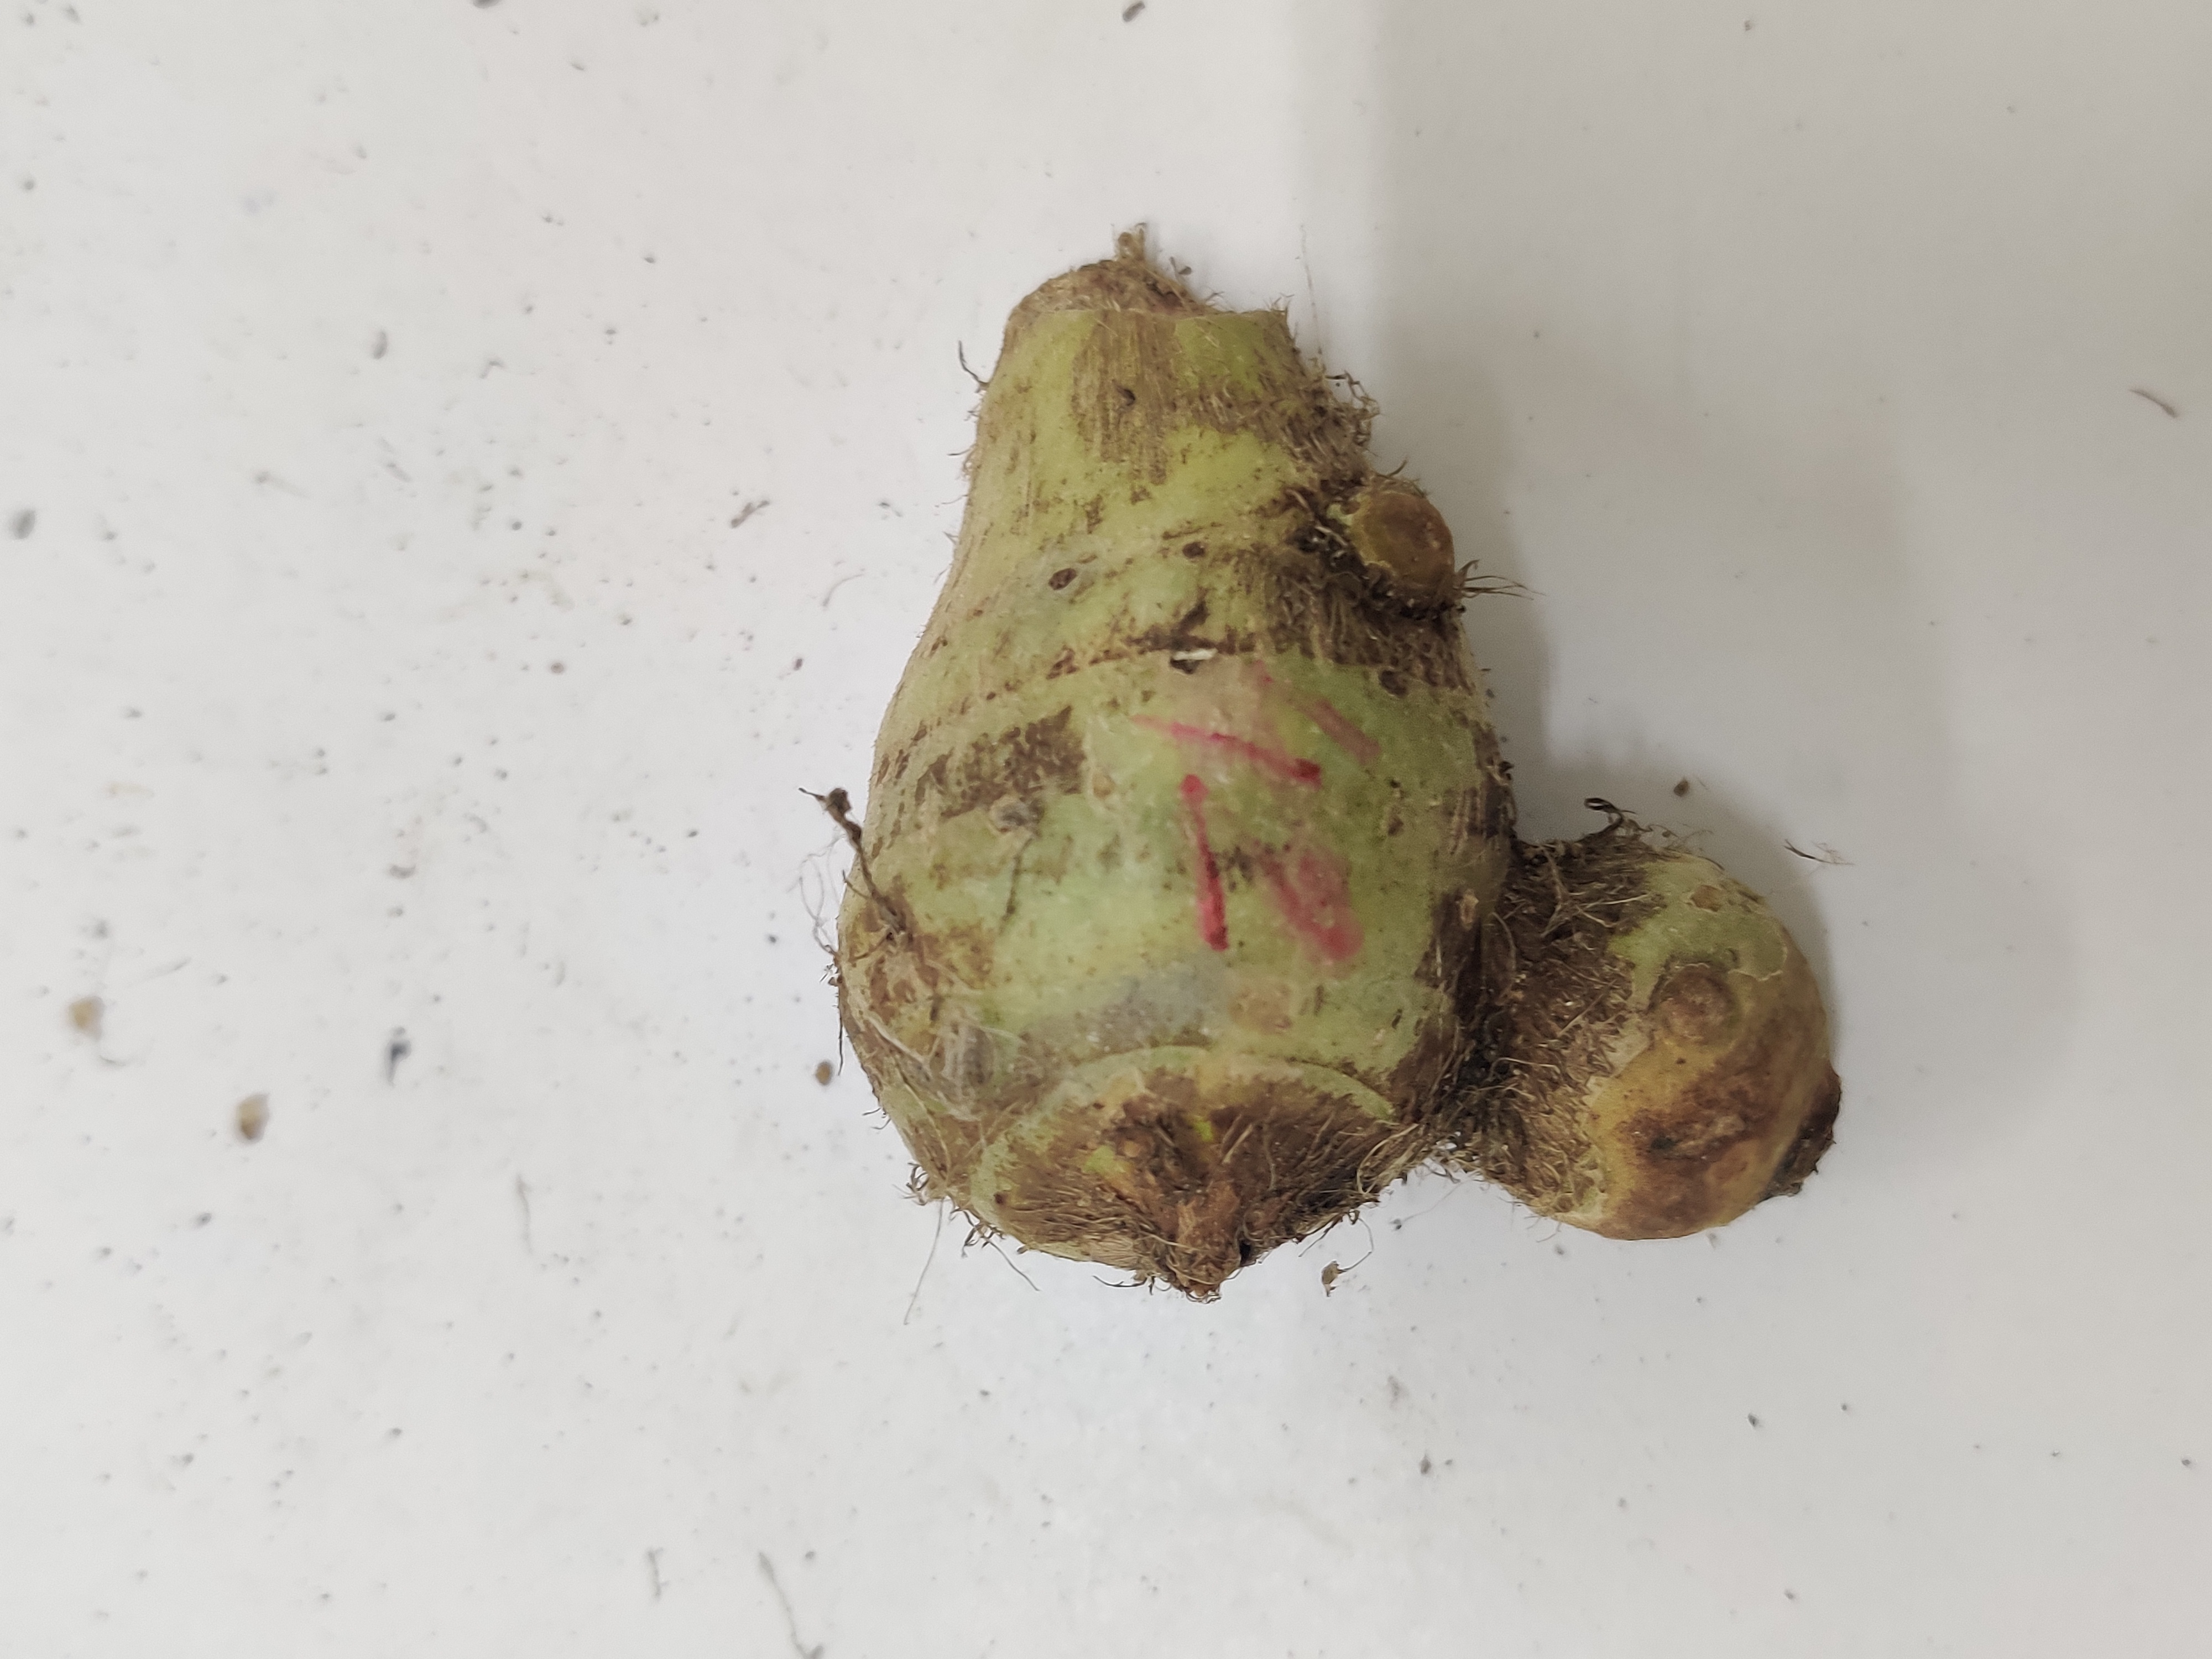
Crop: Taro root
Condition: Severely Damaged